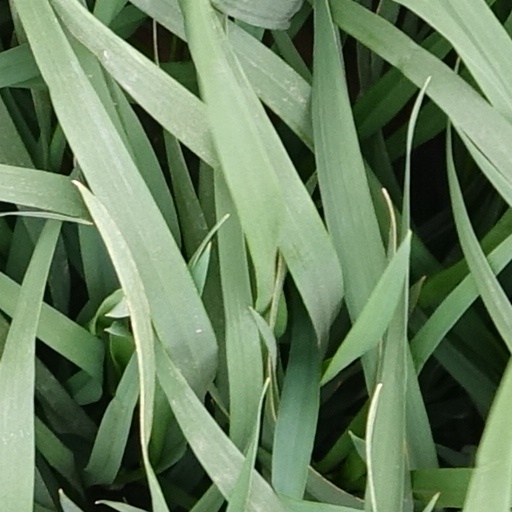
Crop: wheat